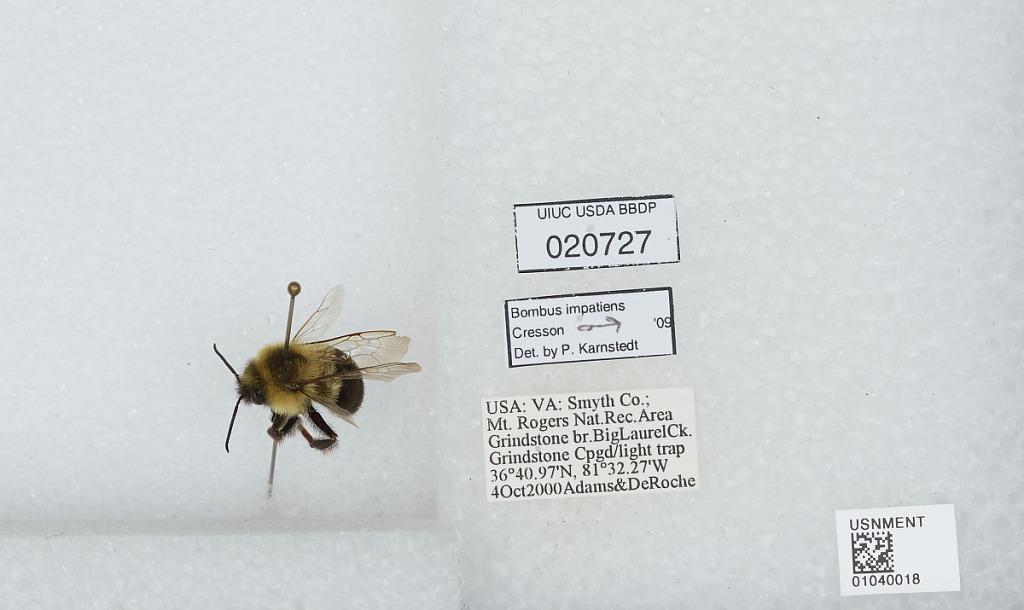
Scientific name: Bombus sp.
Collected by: De Roche & Adams
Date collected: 2000-10-4
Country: United States
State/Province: Virginia
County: Smyth
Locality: Mount Rogers National Recreation Area, Grindstone branch, Big Laurel Creek, Grindstone Campground
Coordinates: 36.6828, -81.5378
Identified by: Karnstedt, P.